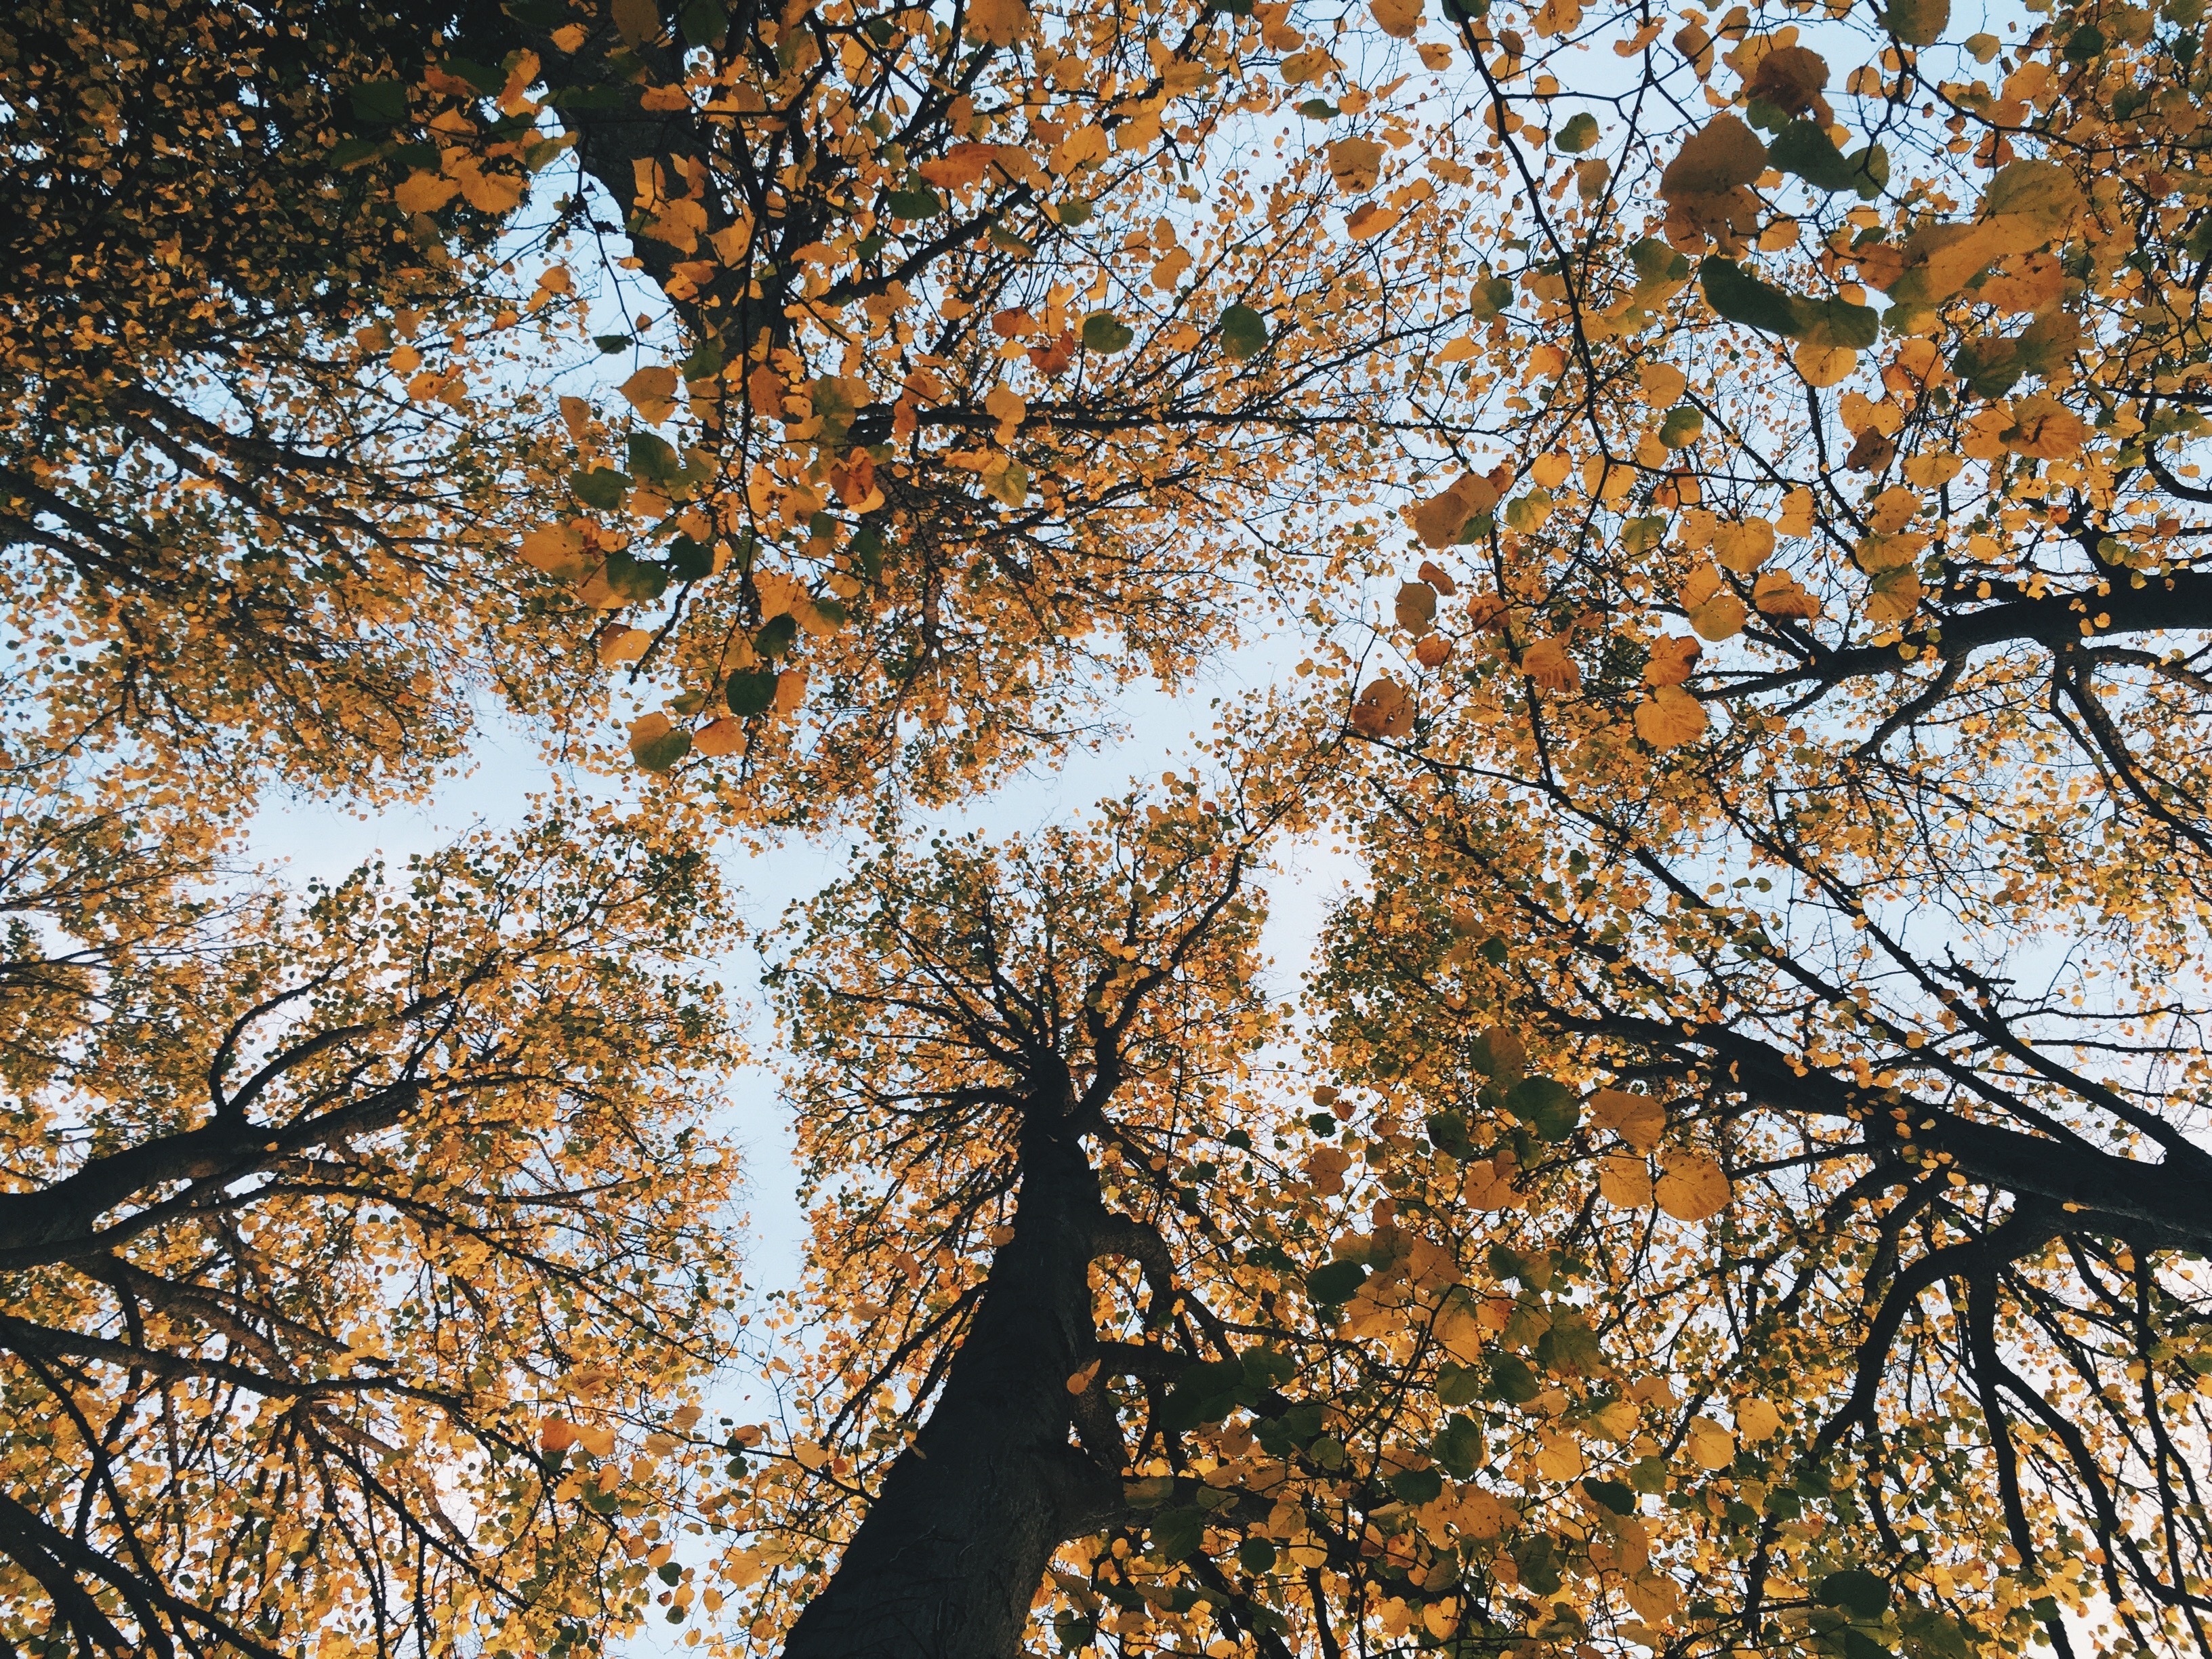
tree, nature, forest, branch, winter, plant, wood, sunlight, leaf, fall, flower, spring, scenic, autumn, season, looking up, trees, gold, deciduous, woodland, flowering plant, woody plant, land plant